Tiina Intelmann

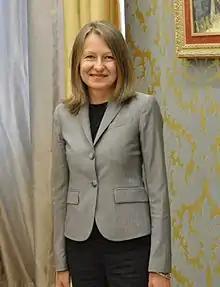
Intelmann in 2011

Tiina Intelmann (born 25 August 1963) is an Estonian diplomat; she was the Permanent Representative of Estonia to the United Nations in New York from 2005 to 2011 and was the President of the Assembly of States Parties of the International Criminal Court from December 2011 until December 2014. She then served as the Head of the Delegation of the European Union to Liberia.